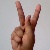
The image shows a hand gesture representing the letter 'K' in Indian Sign Language.